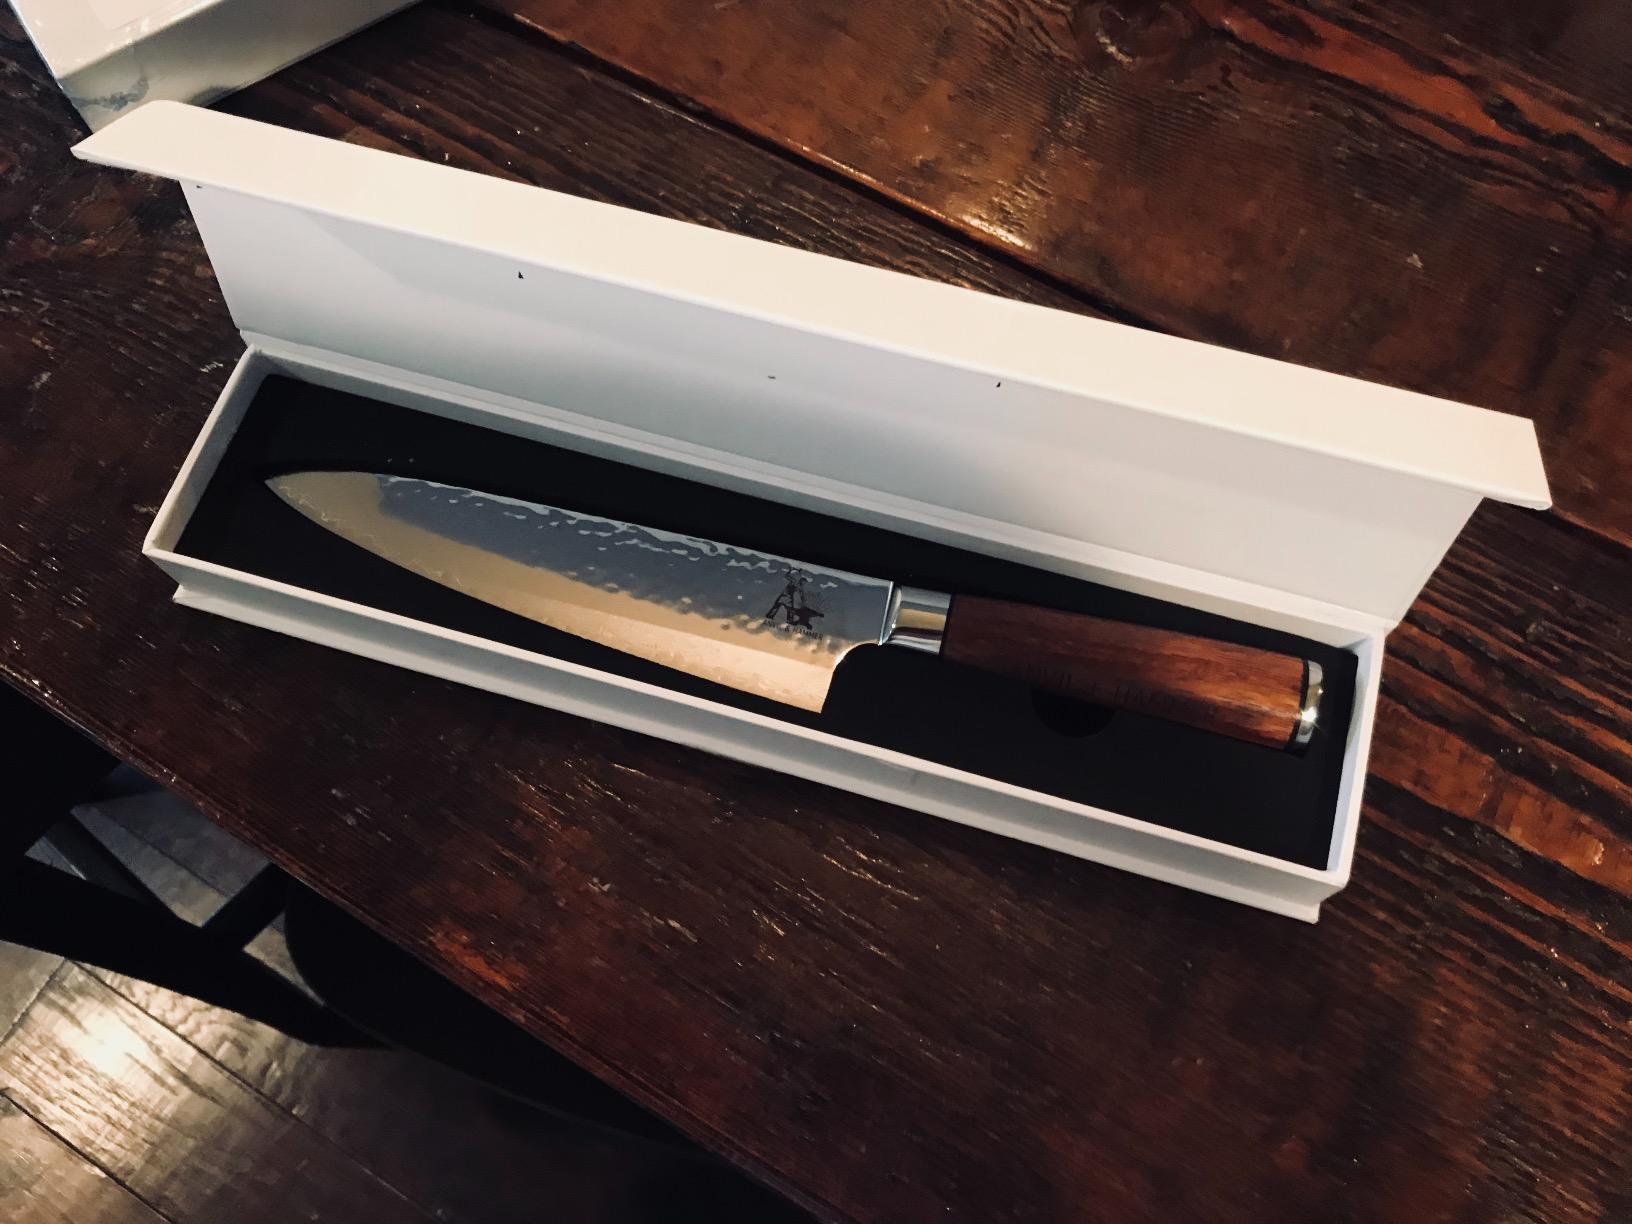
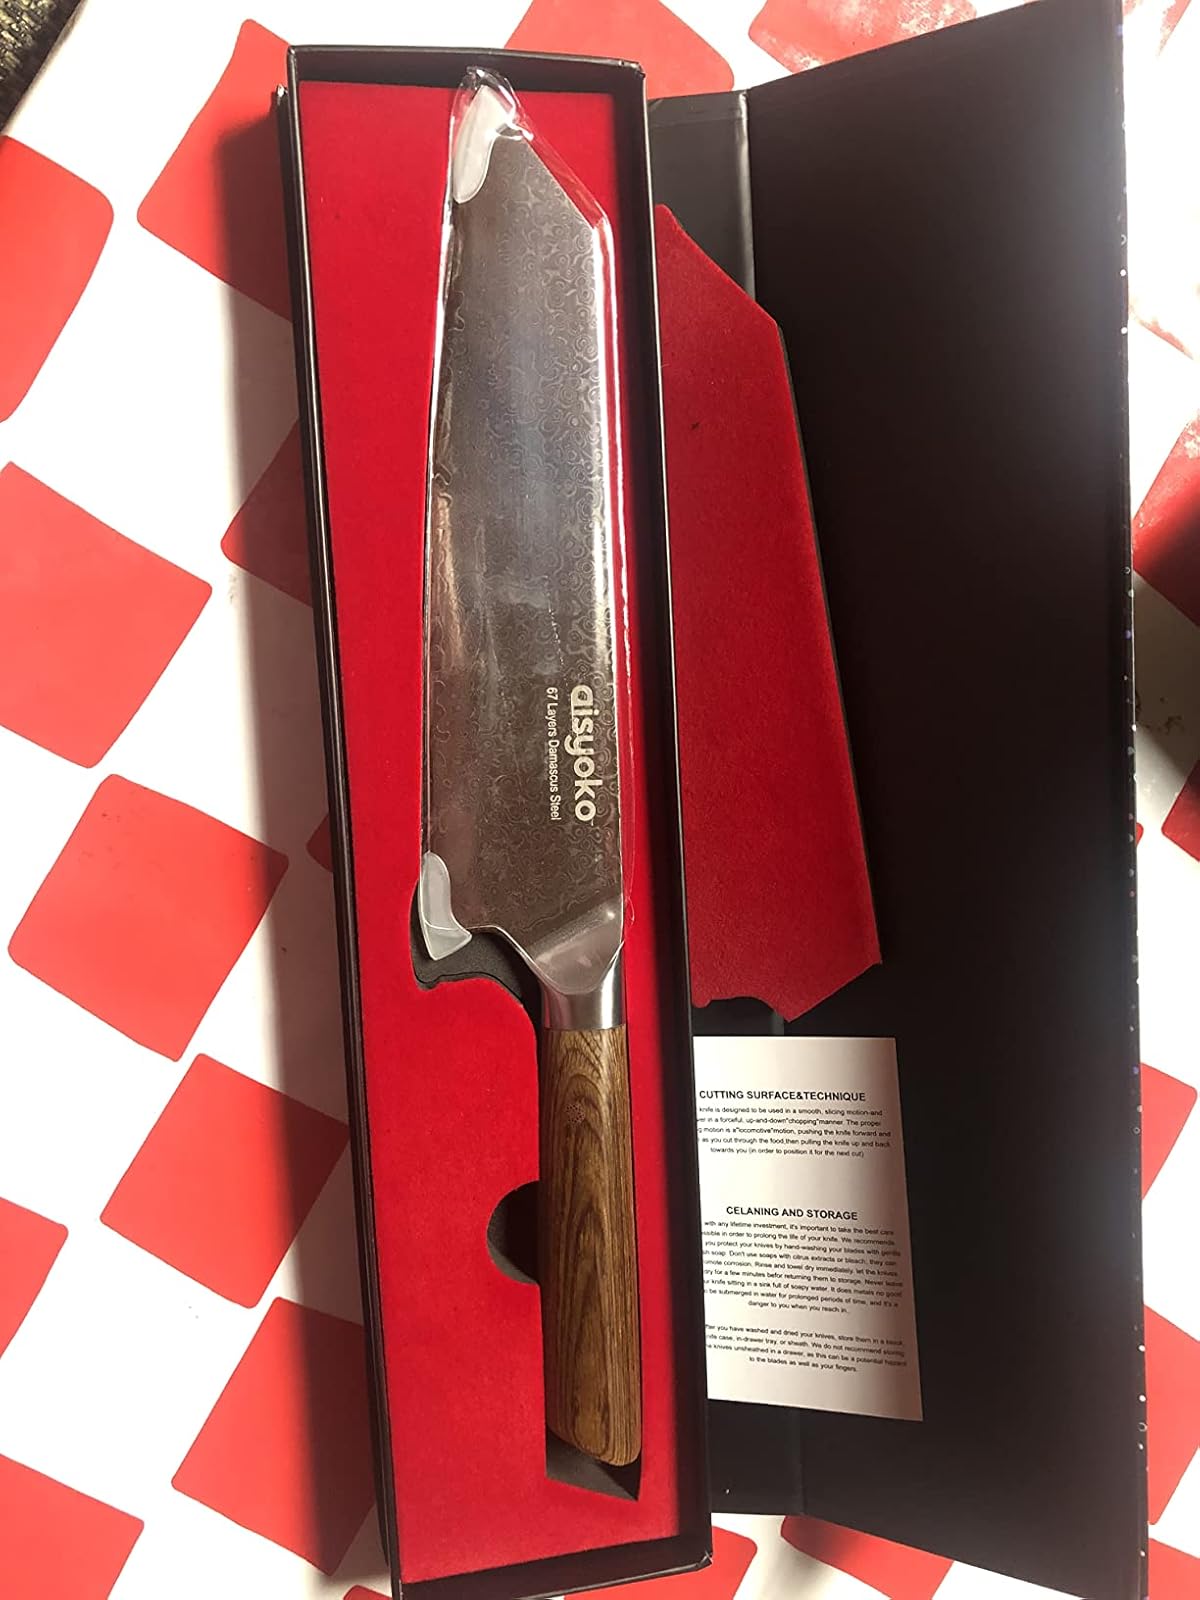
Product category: items_knife
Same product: no